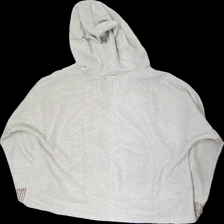
View: back
Type: Hoodie
Category: Ladies
Brand: Not in the list
Brand text on label: Sheilay
Colors: Beige, Brown
Material: 100% polyester
Pattern: Other
Cut: Regular
Size: L
Season: Autumn
Price range: 50-100
Recommended usage: Reuse